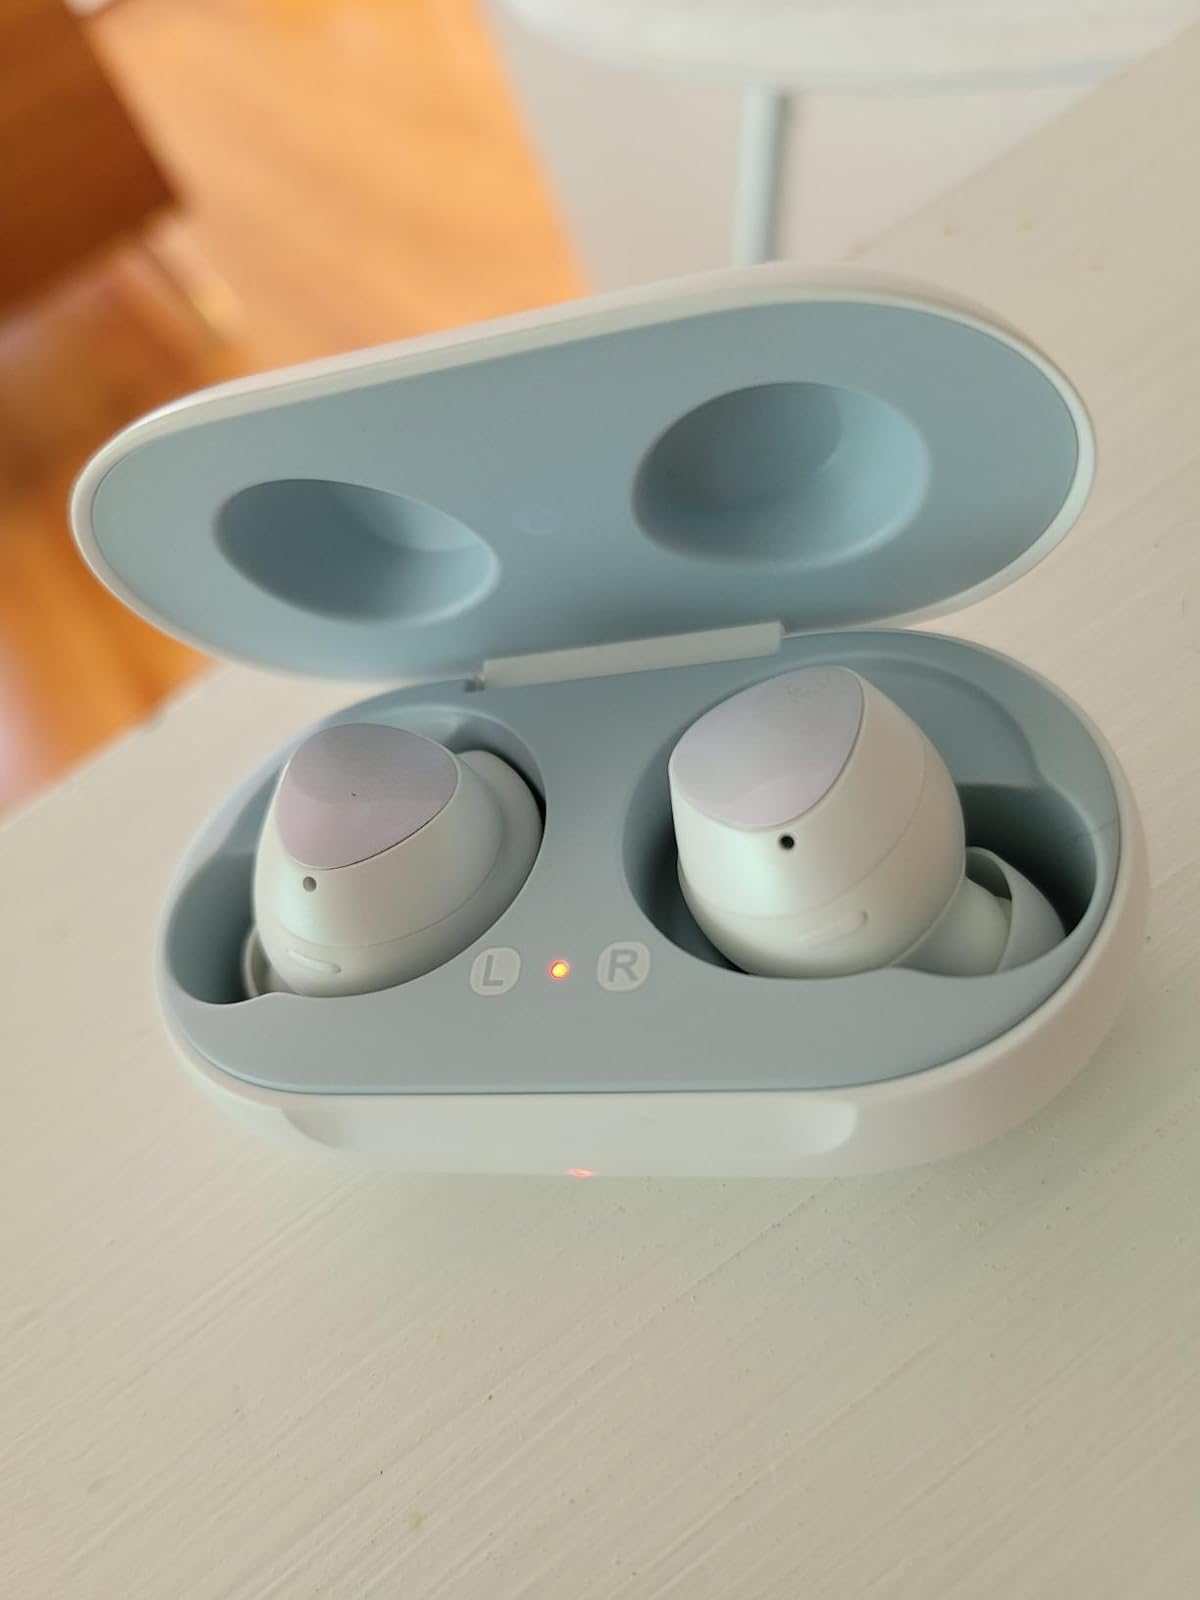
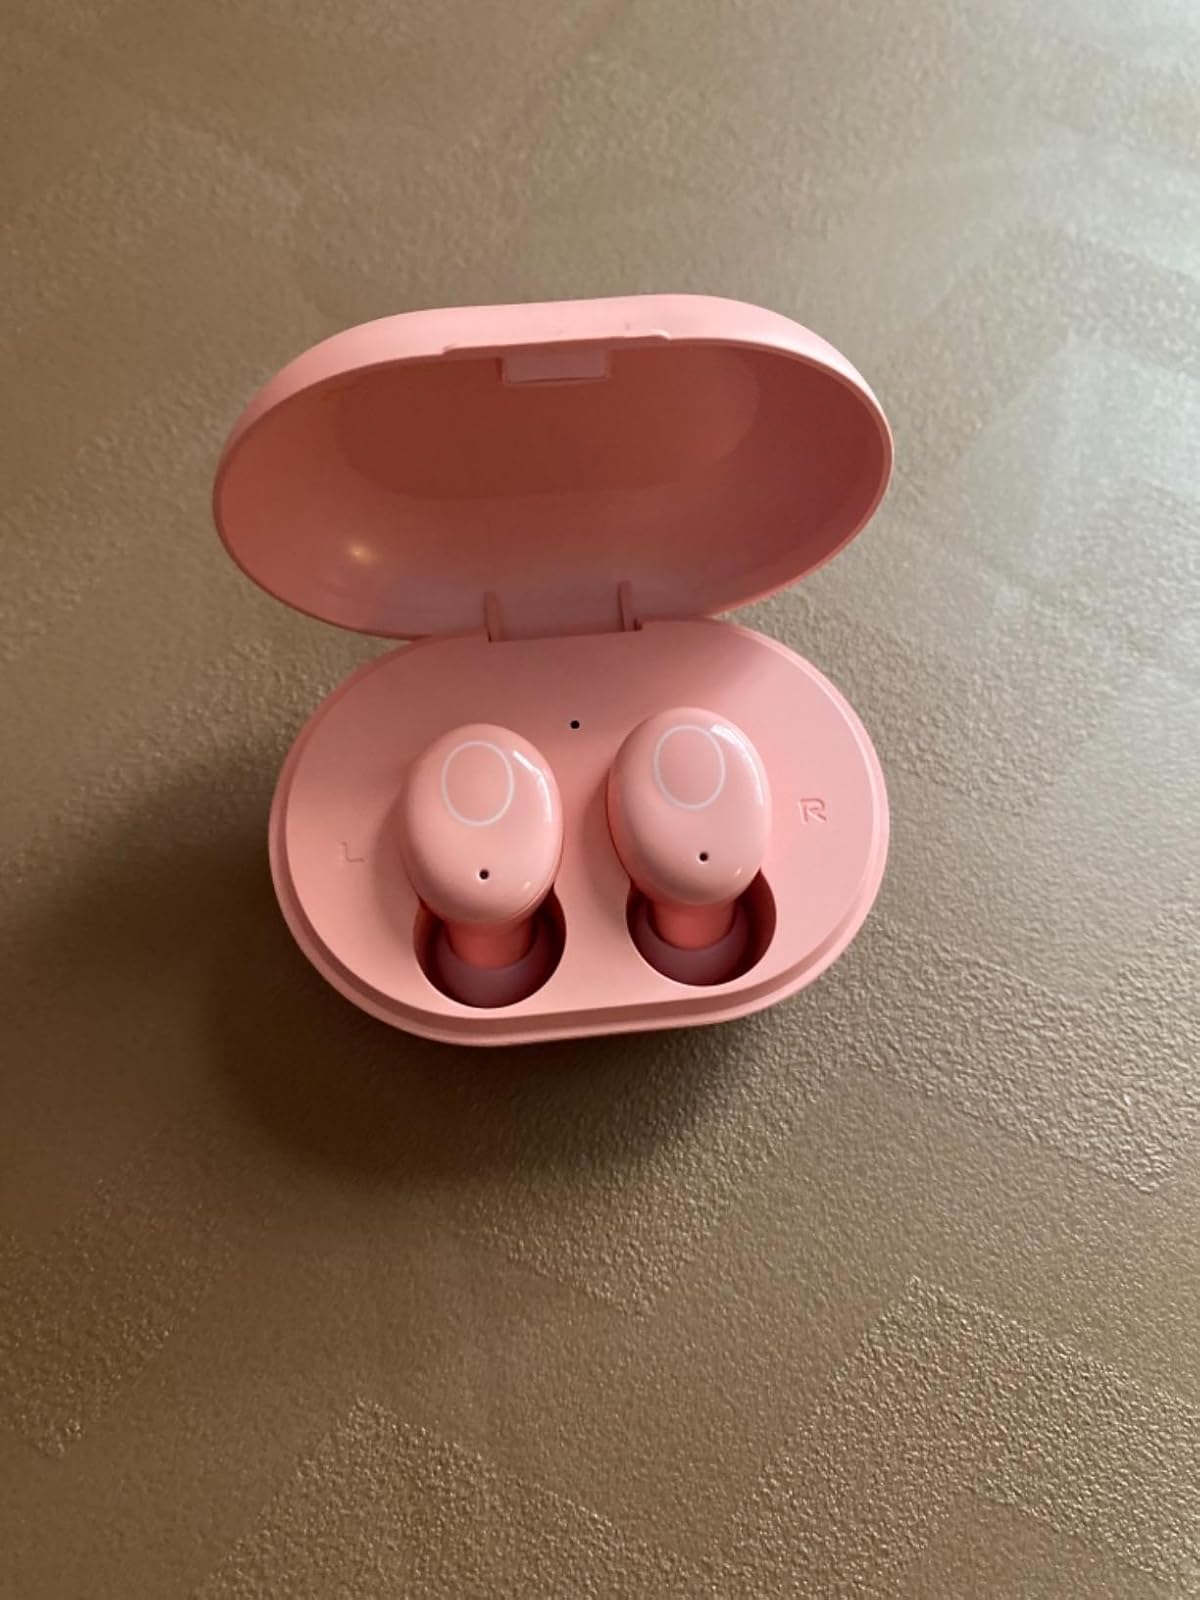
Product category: earbuds
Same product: no